Low-budget film

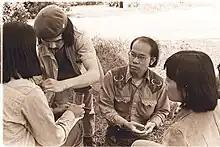
Preparing to record the 1976 Wendy Yoshimura documentary, "Wendy...uh...What's Her Name" in Fresno, California, 1976.

A micro budget film is that which is made on an extremely low budget, sometimes as little as a few thousand dollars. An example of such would be the popular 1992 film "El Mariachi", in which the director Robert Rodriguez was unable to afford second takes due to the $7000 budget. Despite this, it was a success both critically and commercially, and started the young director's career.